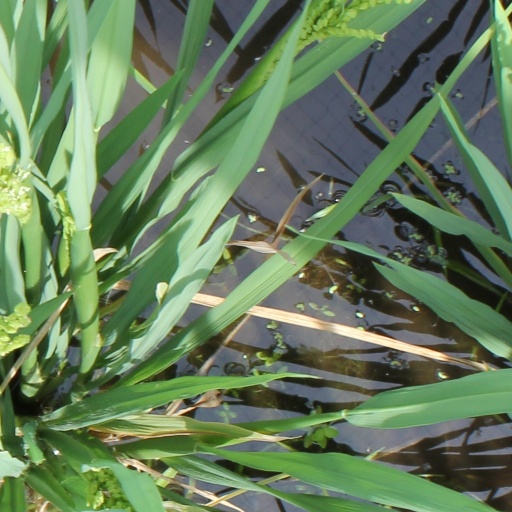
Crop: rice